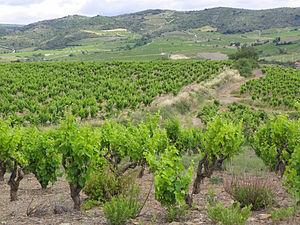
Vignoble de Villeneuve-les-Corbières
Le corbières est un vin français d'appellation d'origine contrôlée produit sur un vaste territoire au sud de l'Aude. Il partage son nom avec l'appellation corbières-boutenac.